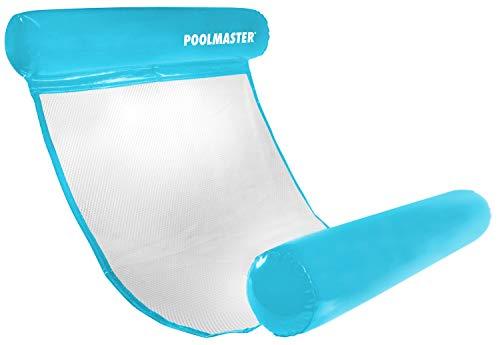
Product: Poolmaster Vinyl Water Hammock, Blue
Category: Toys & Games | Sports & Outdoor Play | Pools & Water Toys
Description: Traditional Hammock-style lounge with vinyl neck and leg supports can be rolled up for easy storage or transport.
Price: $9.99
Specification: ProductDimensions:6x26x51.8inches|ItemWeight:10.6ounces|ShippingWeight:10.4ounces(Viewshippingratesandpolicies)|DomesticShipping:ItemcanbeshippedwithinU.S.|InternationalShipping:ThisitemcanbeshippedtoselectcountriesoutsideoftheU.S.LearnMore|ASIN:B00TQGNJ16|Itemmodelnumber:07671|Manufacturerrecommendedage:15-17years